In Another Light

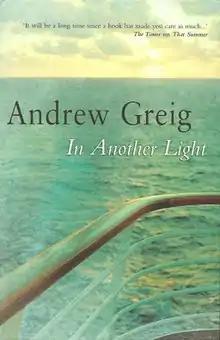
First edition

In Another Light is the fifth novel by Scottish writer Andrew Greig. It won the 2004 Saltire Society Scottish Book of the Year Award, and was nominated in 2006 for the International Dublin Literary Award.